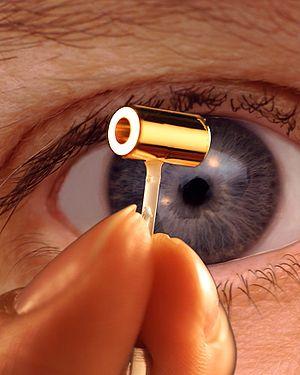
En thermodynamique, un hohlraum, est un dispositif de laboratoire destiné à produire un rayonnement de corps noir. Dans la pratique, il est constitué d'un tube fermé opaque, percé d'une fente étroite sur l'une de ses faces, et souvent réalisé en or.
Le rayonnement du corps noir, également appelé rayonnement complet ou rayonnement thermique, est le type de rayonnement électromagnétique à l'intérieur ou entourant un corps en équilibre thermodynamique avec son environnement, ou émis par un corps noir maintenu à une température constante et uniforme. Le rayonnement possède un spectre spécifique et une intensité qui dépend seulement de la température du corps.
Le projet Laser Mégajoule, ou LMJ, est un des principaux éléments du programme militaire français Simulation, destiné à assurer la pérennité de la dissuasion nucléaire de la France après l'arrêt définitif des essais nucléaires en conditions réelles.
Une centrale à fusion inertielle est destinée à produire industriellement de l'électricité à partir de l'énergie de fusion par des techniques de confinement inertiel. Ce type de centrale en est encore au stade de la recherche.